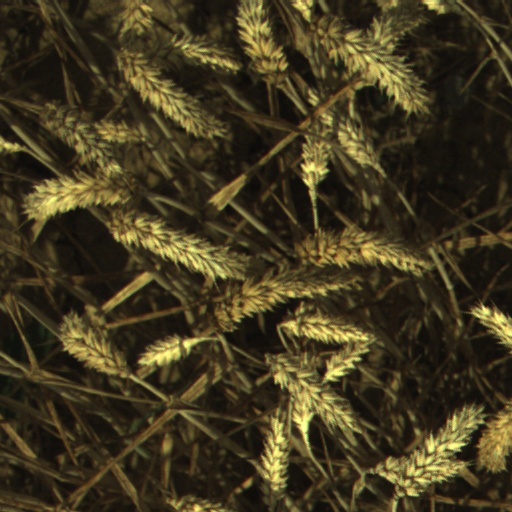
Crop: wheat